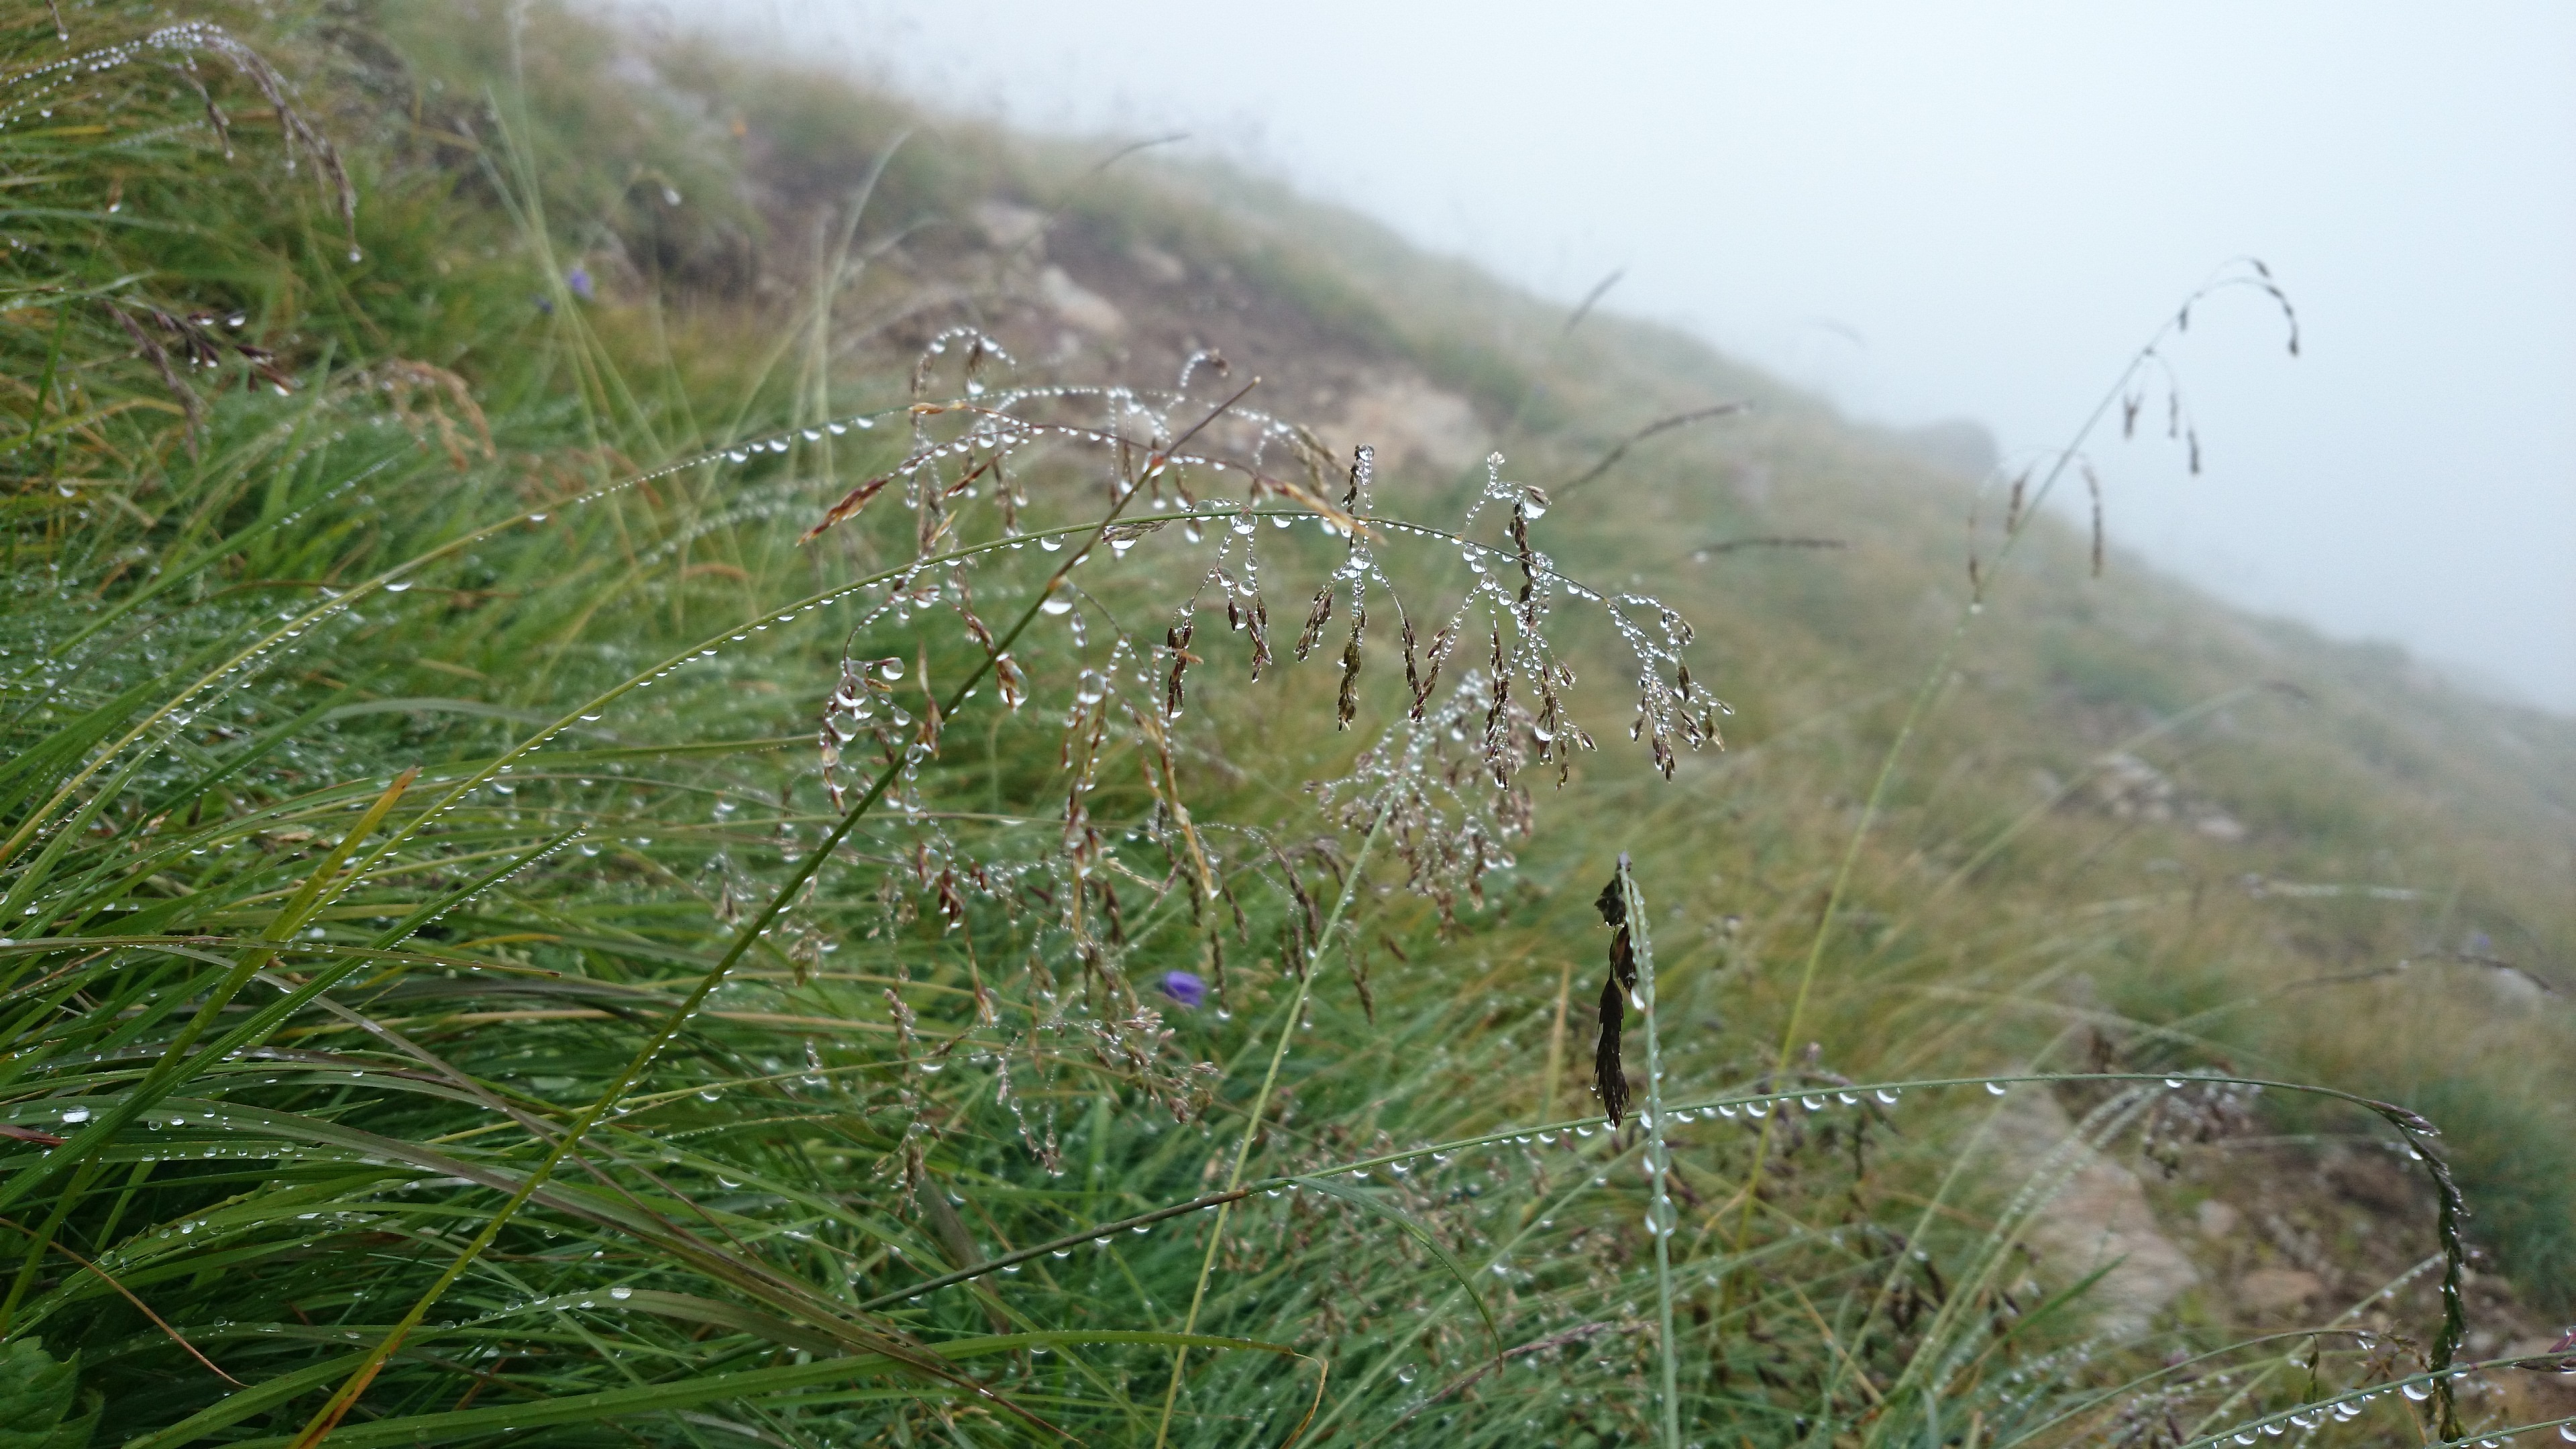
landscape, water, nature, grass, drop, dew, plant, fog, meadow, prairie, morning, water drop, flower, raindrop, wet, wildlife, green, macro, dew drop, blade of grass, dewdrop, grassland, raindrops, wetland, drops, detailed, blade, habitat, ecosystem, natural environment, atmospheric phenomenon, grass family